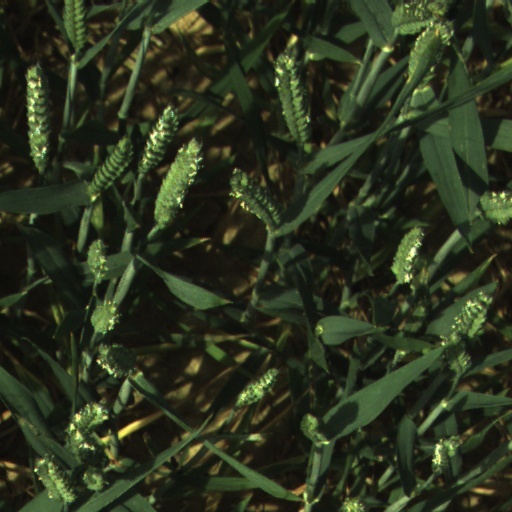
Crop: wheat